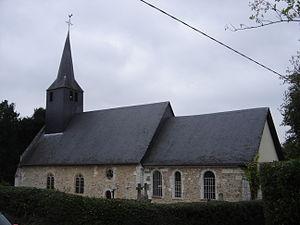
église de Saint-Martin-Saint-Firmin - Eure - France
Saint-Martin-Saint-Firmin est une commune française située dans le département de l'Eure, en région Normandie.